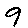
Label: 9